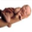
Label: baby